Architecture of Tamil Nadu

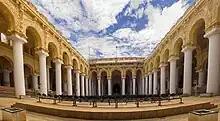
Thirumalai Nayakkar Mahal, Madurai, 1636 CE

iconography and faith by treating the presiding deities of their other two peerless creations, namely the Ranganathaswamy Temple dedicated to Lord Vishnu at Srirangam and the Nataraja Temple at Chidambaram which actually is home to the twin deities of Siva and Vishnu (as the reclining Govindarajar) to be their 'Kuladheivams' or tutelary (or family) deities. The Cholas also preferred to call only these two temples which home their tutelary or family deities as "Koil" or the 'Temple', which denotes the most important places of worship for them, underlining their eq. The above-named temples are being proposed to be included among the UNESCO World Heritage Sites, which will elevate them to the exacting and exalting standards of the Great Living Chola Temples.